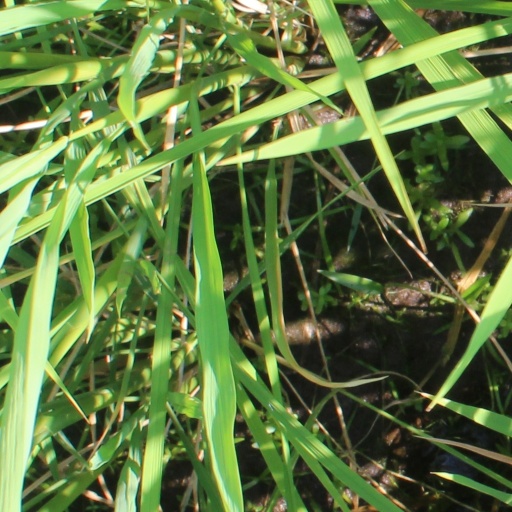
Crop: rice